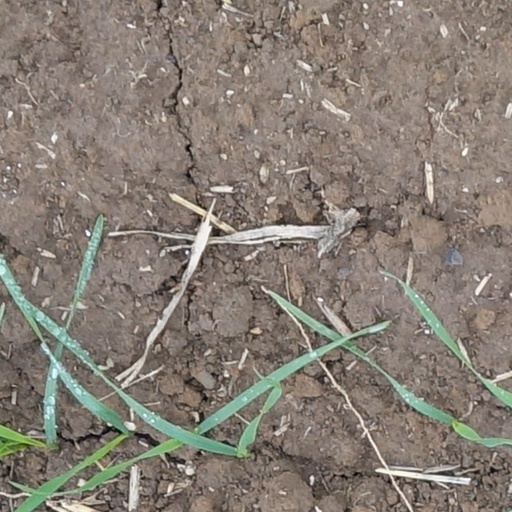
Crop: wheat